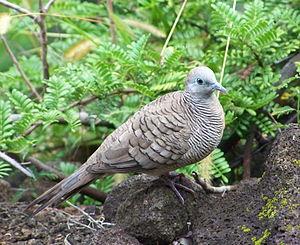
La Géopélie zébrée est une espèce d'oiseaux de la famille des Columbidés.